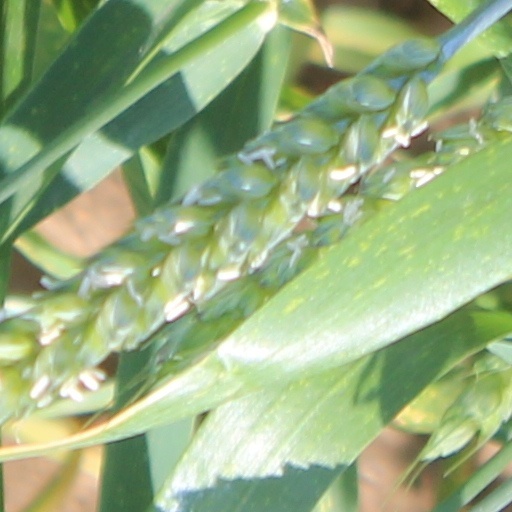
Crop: wheat